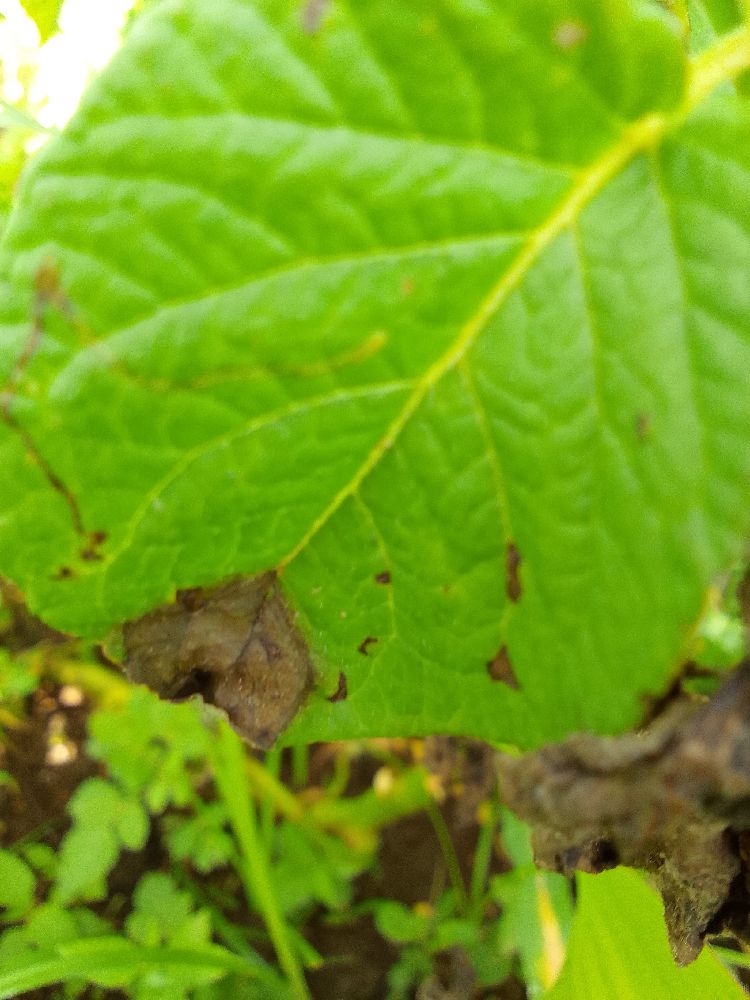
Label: Late blight